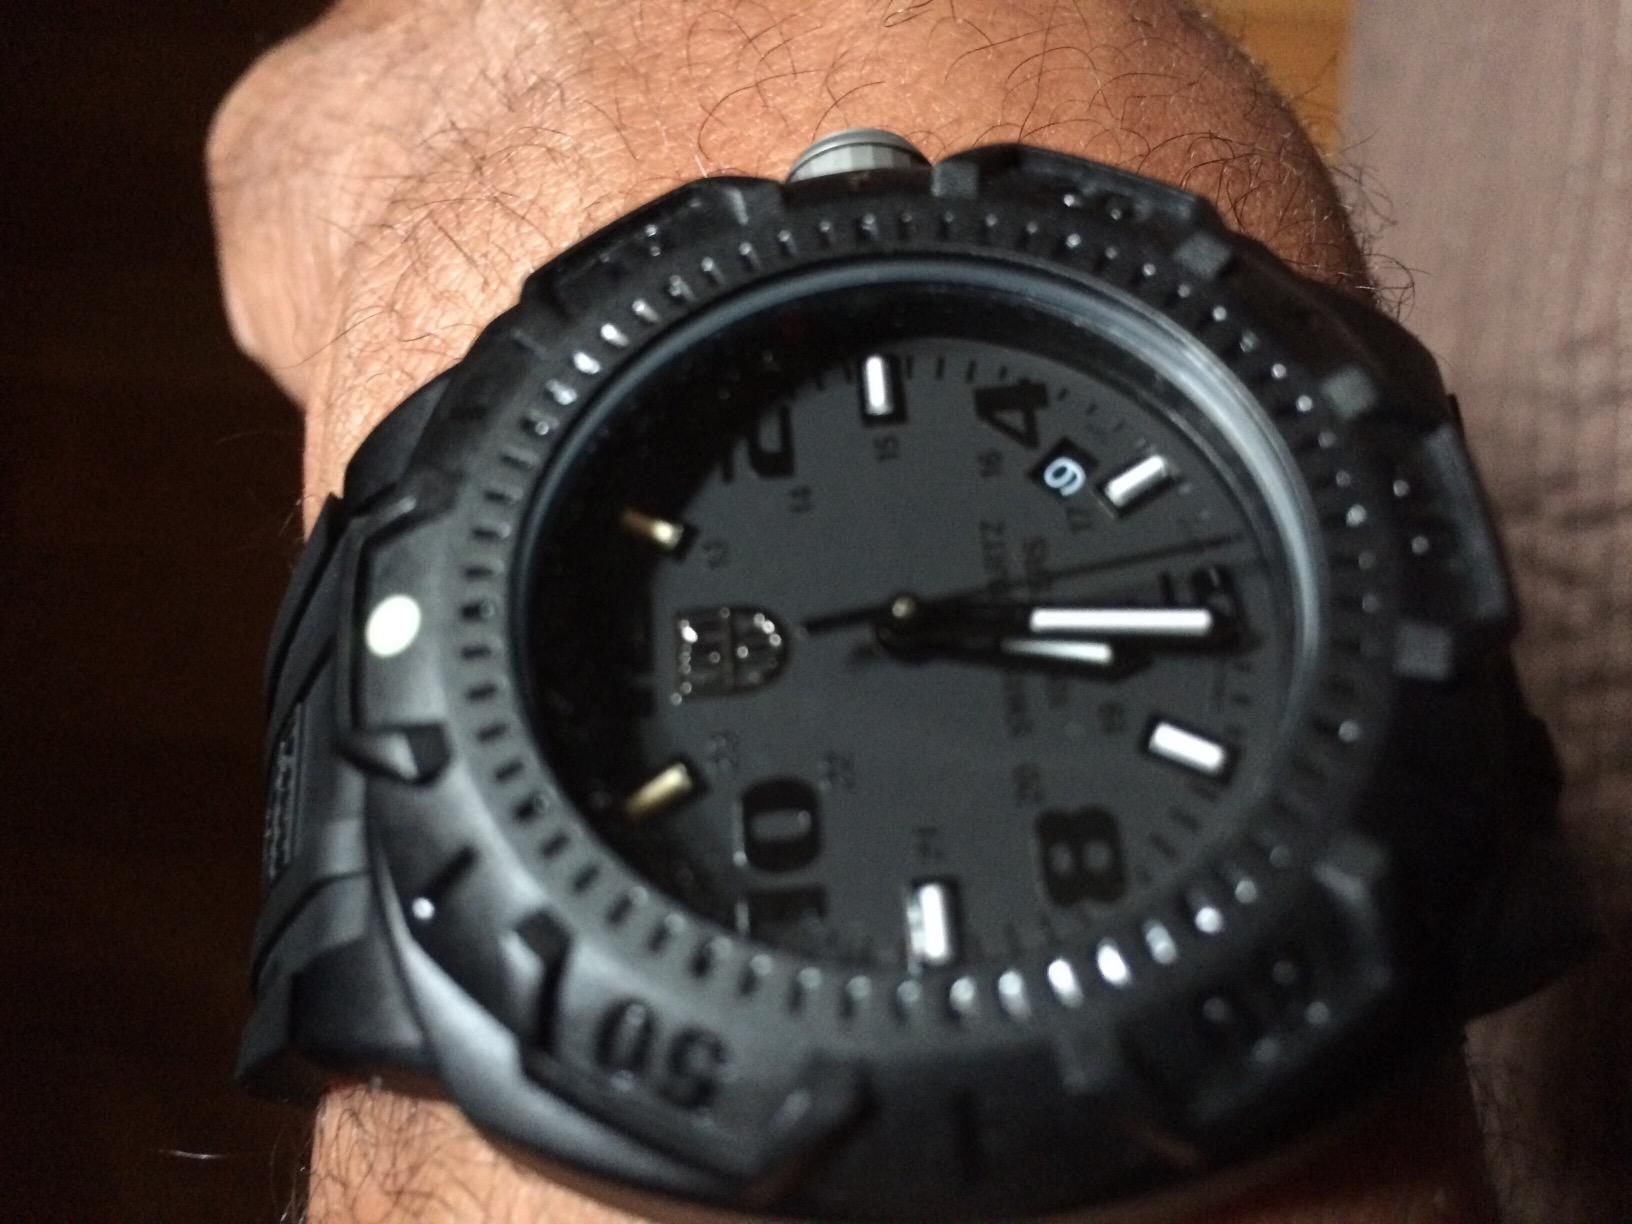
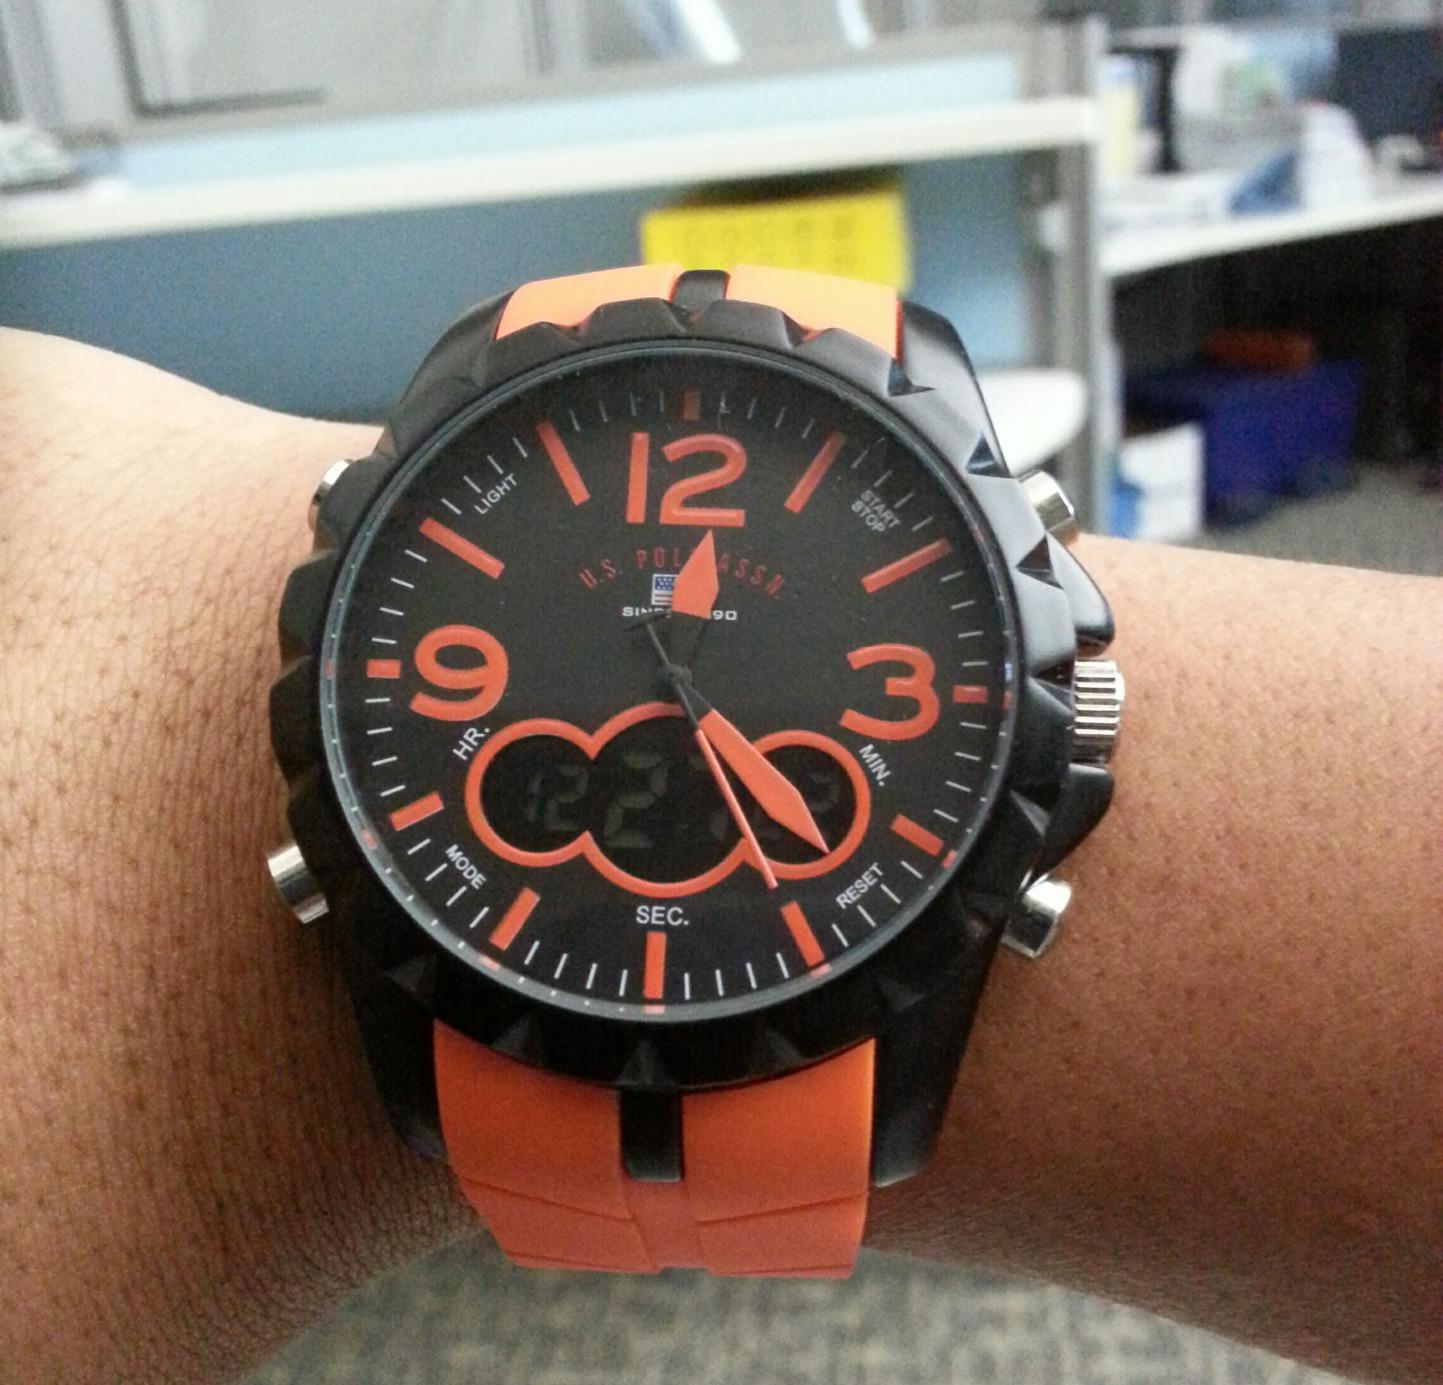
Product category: accessories_watch
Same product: no